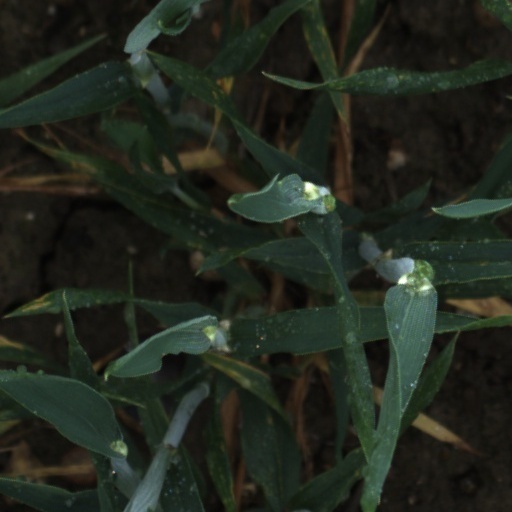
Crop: wheat